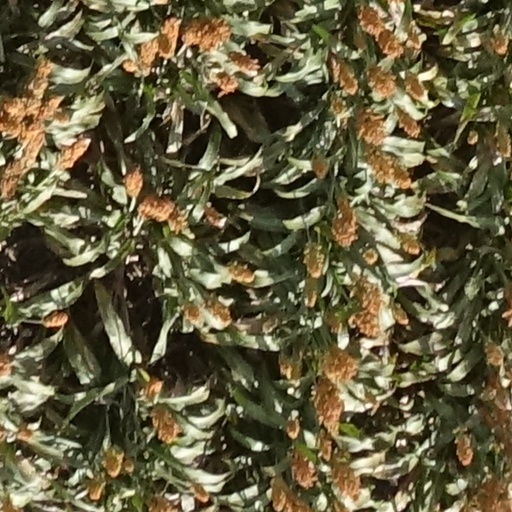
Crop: sorghum